Globalization

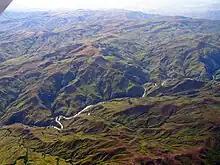
Deforestation of the Madagascar Highland Plateau has led to extensive siltation and unstable flows of western rivers.

Military cooperation – Past examples of international cooperation exist. One example is the security cooperation between the United States and the former Soviet Union after the end of the Cold War, which astonished international society. Arms control and disarmament agreements, including the Strategic Arms Reduction Treaty (see START I, START II, START III, and New START) and the establishment of NATO's Partnership for Peace, the Russia NATO Council, and the G8 Global Partnership against the Spread of Weapons and Materials of Mass Destruction, constitute concrete initiatives of arms control and de-nuclearization. The US–Russian cooperation was further strengthened by anti-terrorism agreements enacted in the wake of 9/11.